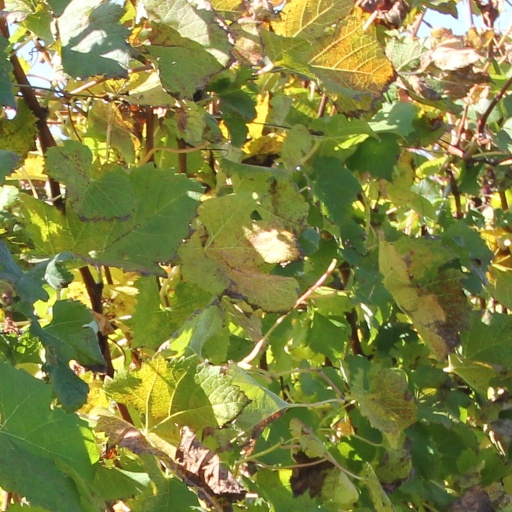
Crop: grape